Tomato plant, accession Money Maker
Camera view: horizontal (90 deg, fisheye); turntable rotation: 330 degrees
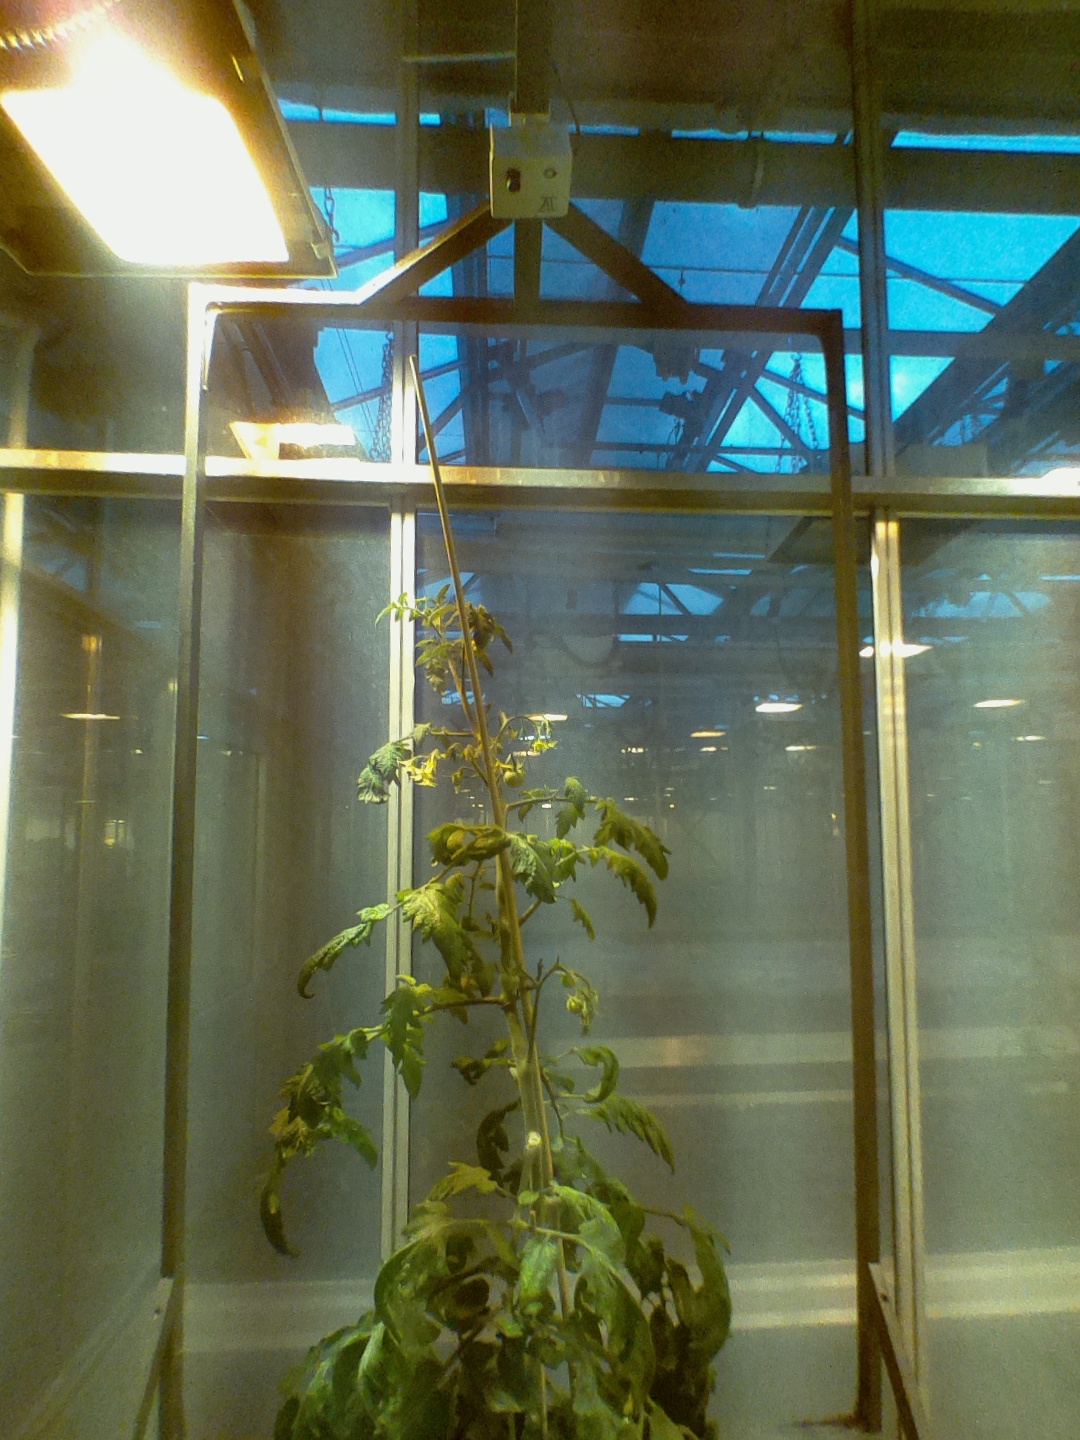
BBCH growth stage 71: 10%-20% of final fruit size